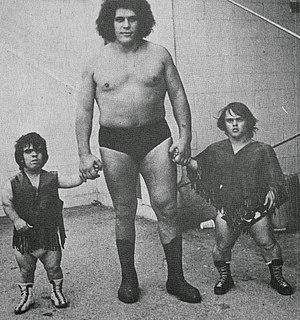
Jean Ferre, Tom Thumb et Joe Russell dans le magazine de catch Wrestling Revue en octobre 1973.